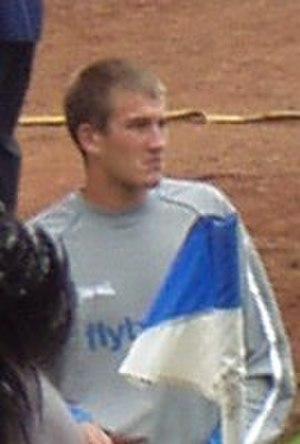
Adam Richard Legzdins est un footballeur anglais. Il joue au poste de gardien de but au Burnley FC. Il est également de nationalité lettonne.